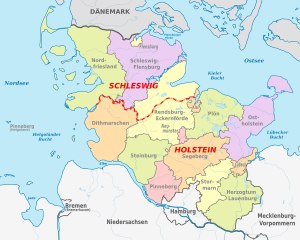
Holsten / Hertugdømme
Den historiske grænse mellem Slesvig og Holsten tenet ind på et kort med nutidens inddeling
Holsten er et område i det nordlige Tyskland, i delstaten Slesvig-Holsten, der oprindelig var beboet af en saksisk stamme Holsten /Holtsaten der kan oversættes med „skovboere“.